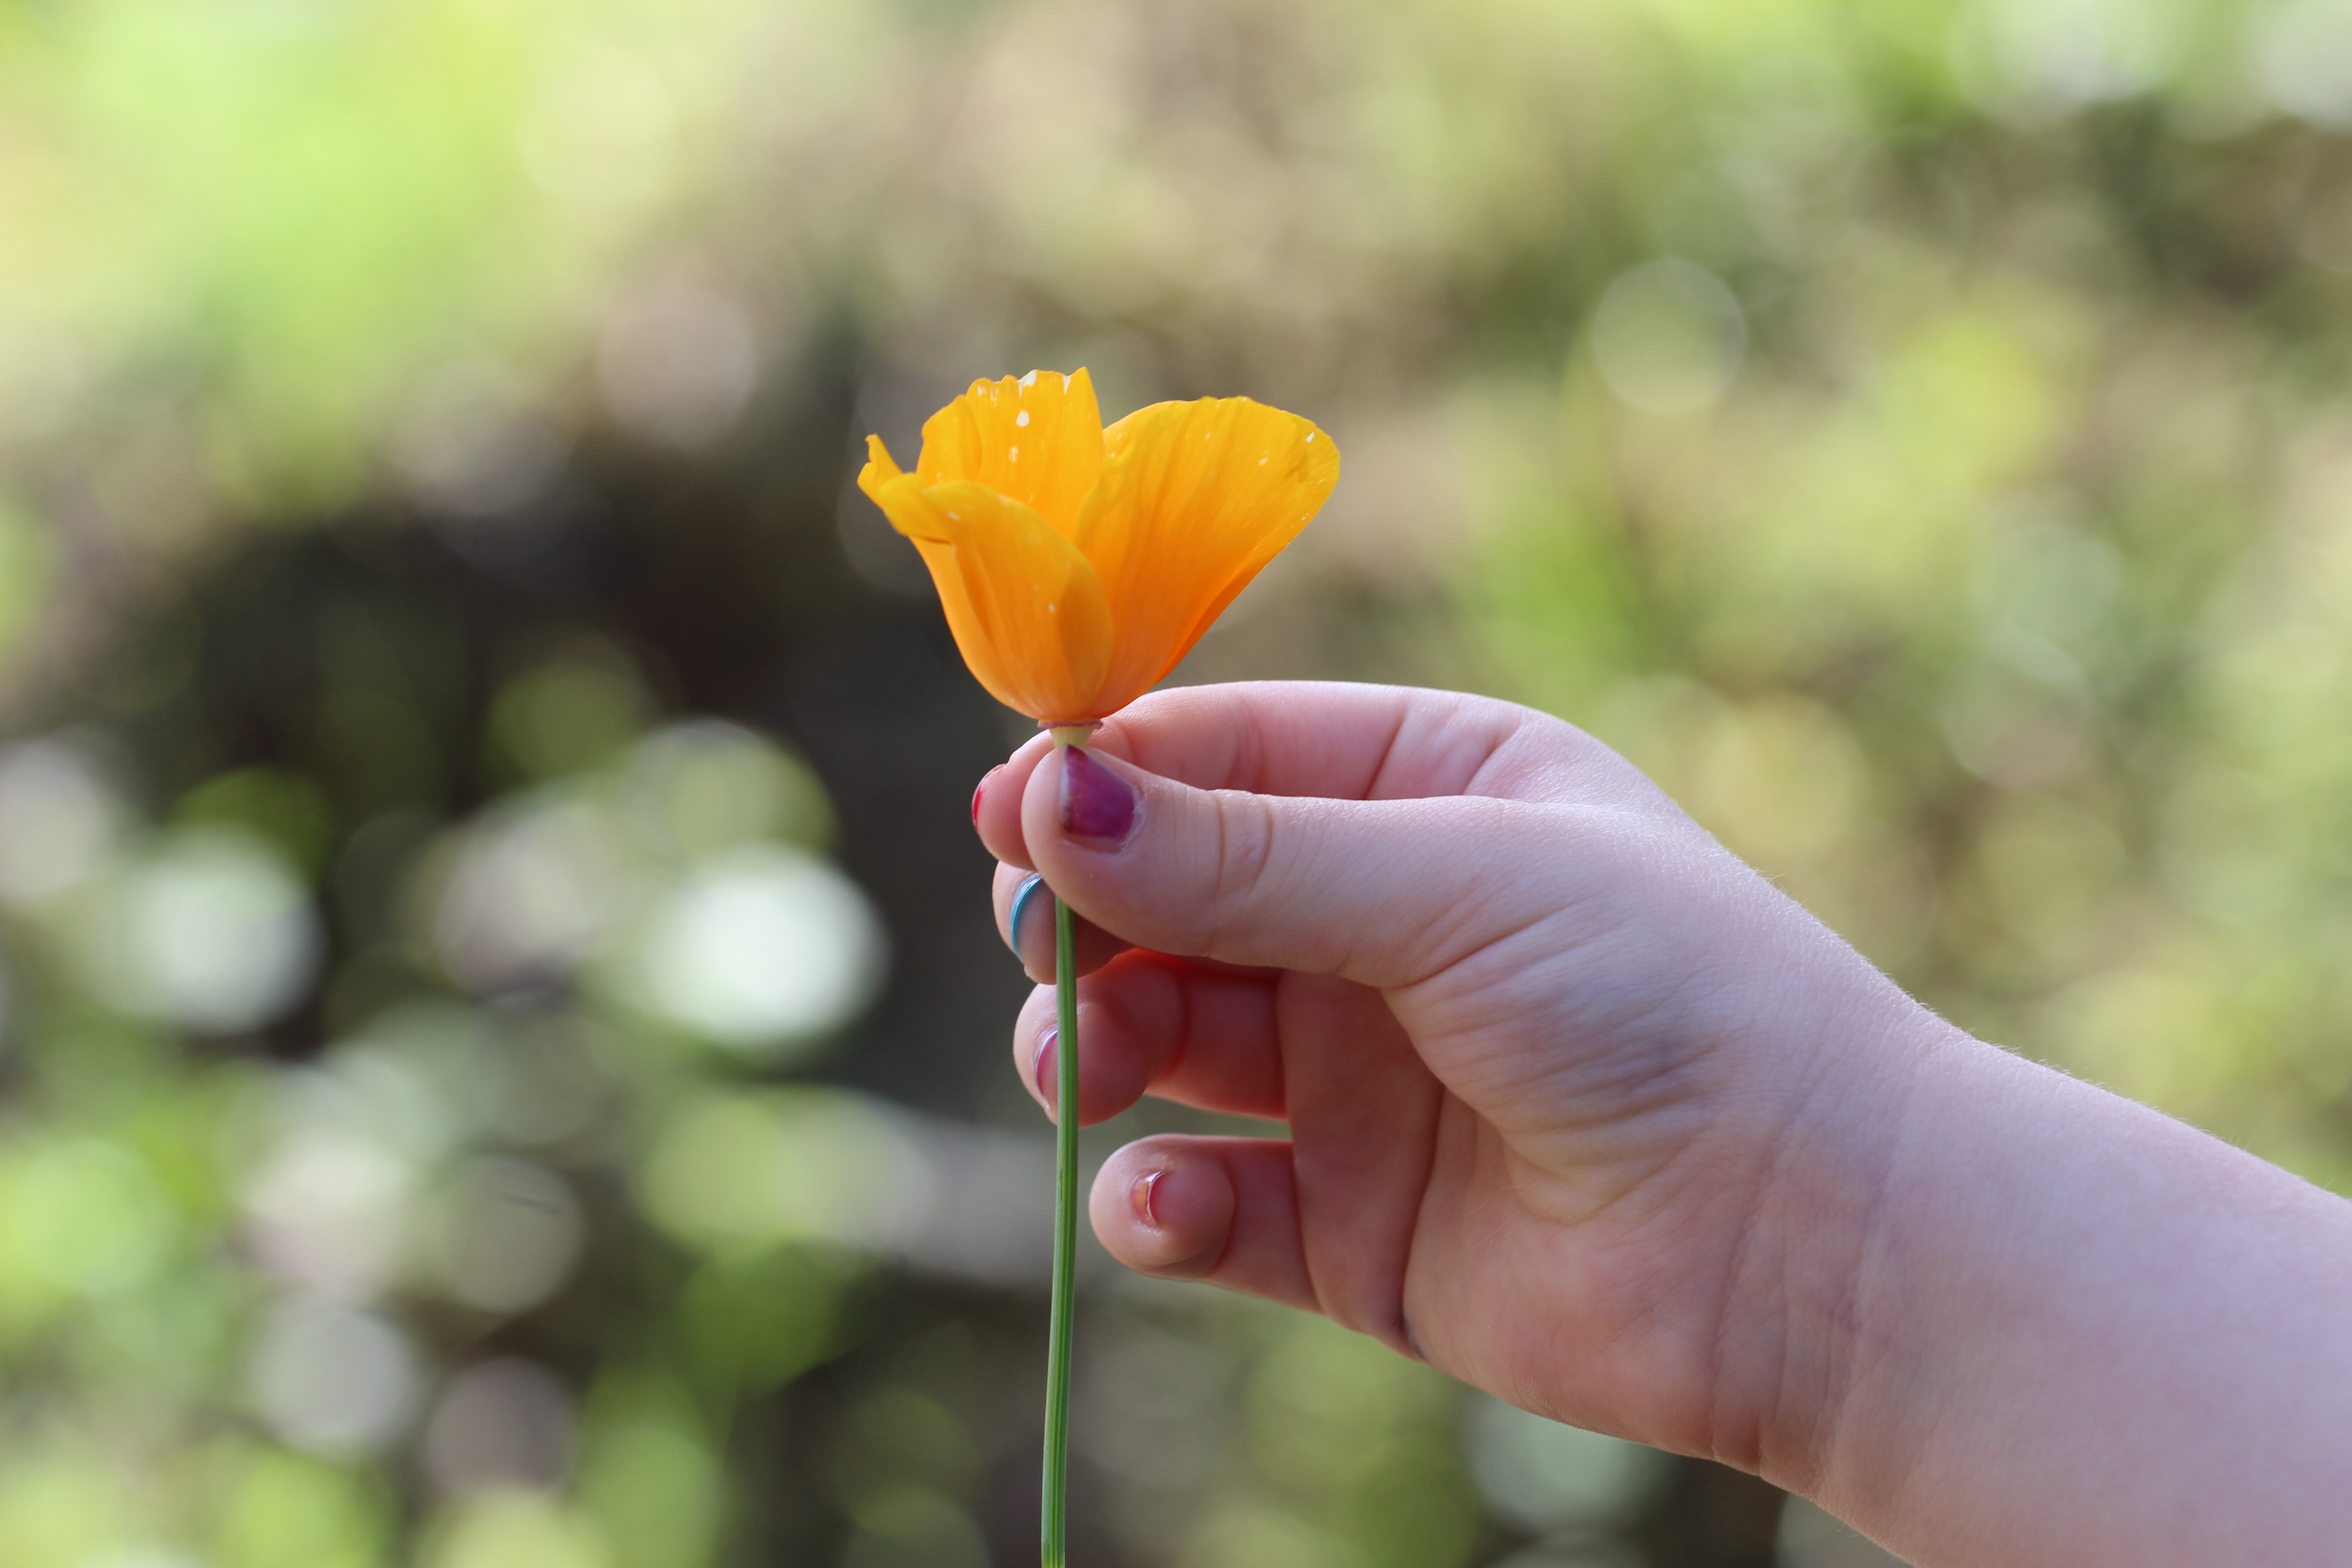
hand, nature, blossom, plant, girl, leaf, flower, petal, bloom, tulip, orange, green, produce, macro, botany, yellow, flora, wildflower, close up, bud, macro photography, flowering plant, plant stem, land plant